Óscar Alfaro (poet)

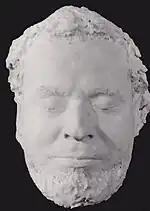
Death mask of Alfaro

Militant of the Communist Party of Bolivia, was the partner of Nilo Soruco, a singer-songwriter who acclaim many of their poems. Different composers have put music to his verses. The social concerns of the author and his effort to capture the customs and lifestyles of Bolivia characterize his work.